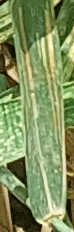
Label: Wheat___Yellow_Rust